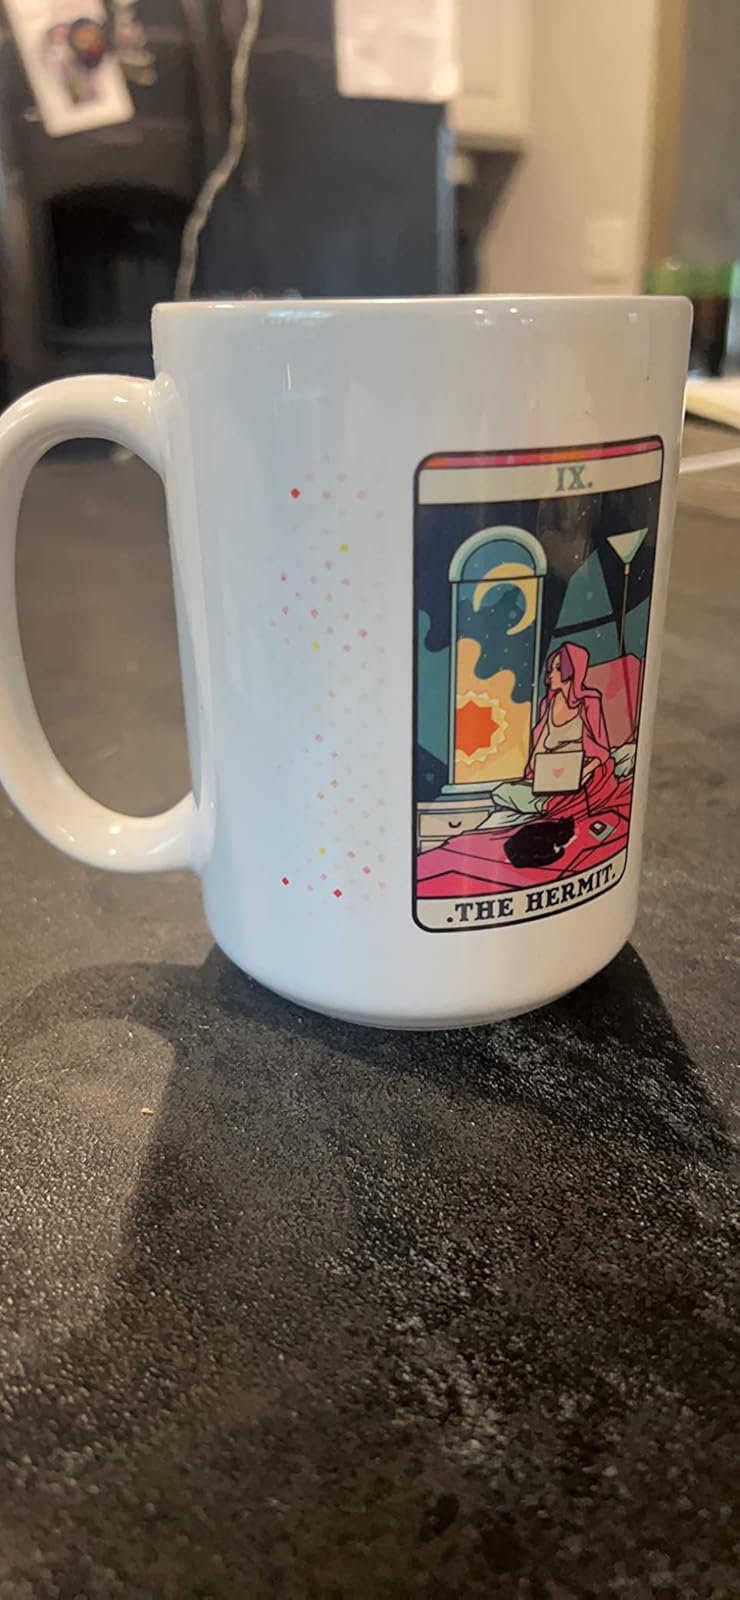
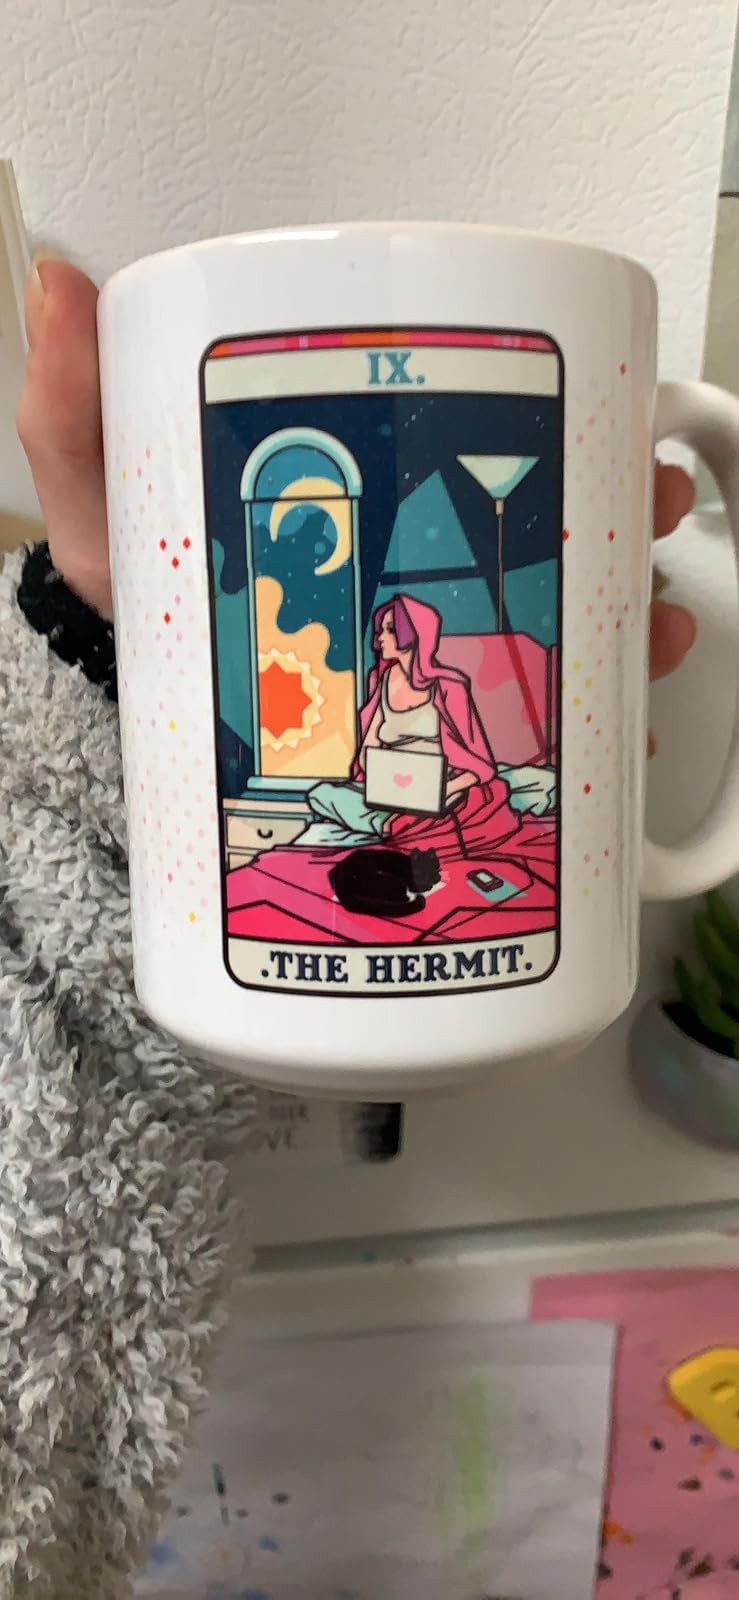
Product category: items_mug
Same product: yes